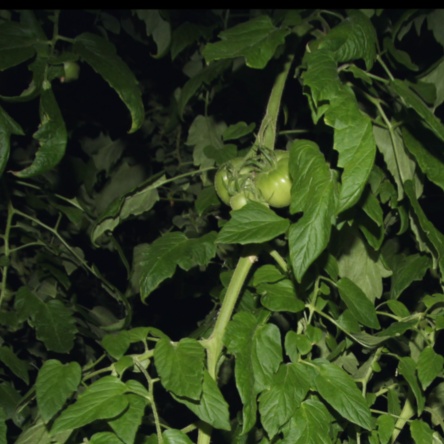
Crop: tomato